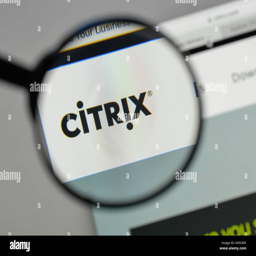
logo on the website homepage